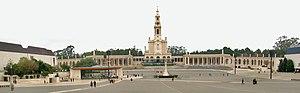
Le sanctuaire de Fátima, ou sanctuaire de Notre-Dame de Fátima, est un grand centre de pèlerinage marial catholique situé à Cova da Iria, dans la ville de Fátima, au Portugal. Ce sanctuaire regroupe un ensemble de bâtiments et de structures. Néanmoins, il est parfois résumé à la seule basilique de Notre-Dame-du-Rosaire de Fátima.
Notre-Dame de Fátima est le nom sous lequel est invoquée la Vierge Marie telle qu'elle serait apparue à trois enfants à Fátima, village du centre du Portugal, à six reprises au cours de l'année 1917. Ces apparitions, dont le message porte sur la prière et les fins dernières, ont d'abord été l'objet de méfiance, aussi bien de la part des autorités civiles que des autorités religieuses. En 1930, la reconnaissance de ces apparitions par l'Église catholique romaine renforce le succès populaire de ce qui devient un grand centre mondial de pèlerinage.
Fátima est une petite ville portugaise située dans le district de Santarém au Portugal.